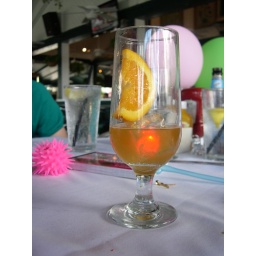
hint: you will see the pink ball on the left in other photos. it will look different